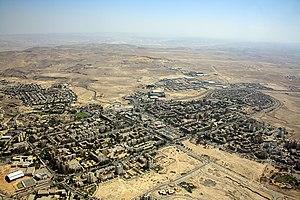
Arad est une ville israélienne située dans le nord du désert du Néguev. Elle a été fondée en 1962. Elle compte en 2007 plus de 23 000 habitants, de toutes origines : Juifs Sépharades, Juifs Ashkénazes, Beta Israël, Bédouins, et une petite communauté African Hebrew Israelites, plus communément appelée « Hébreux noirs ».